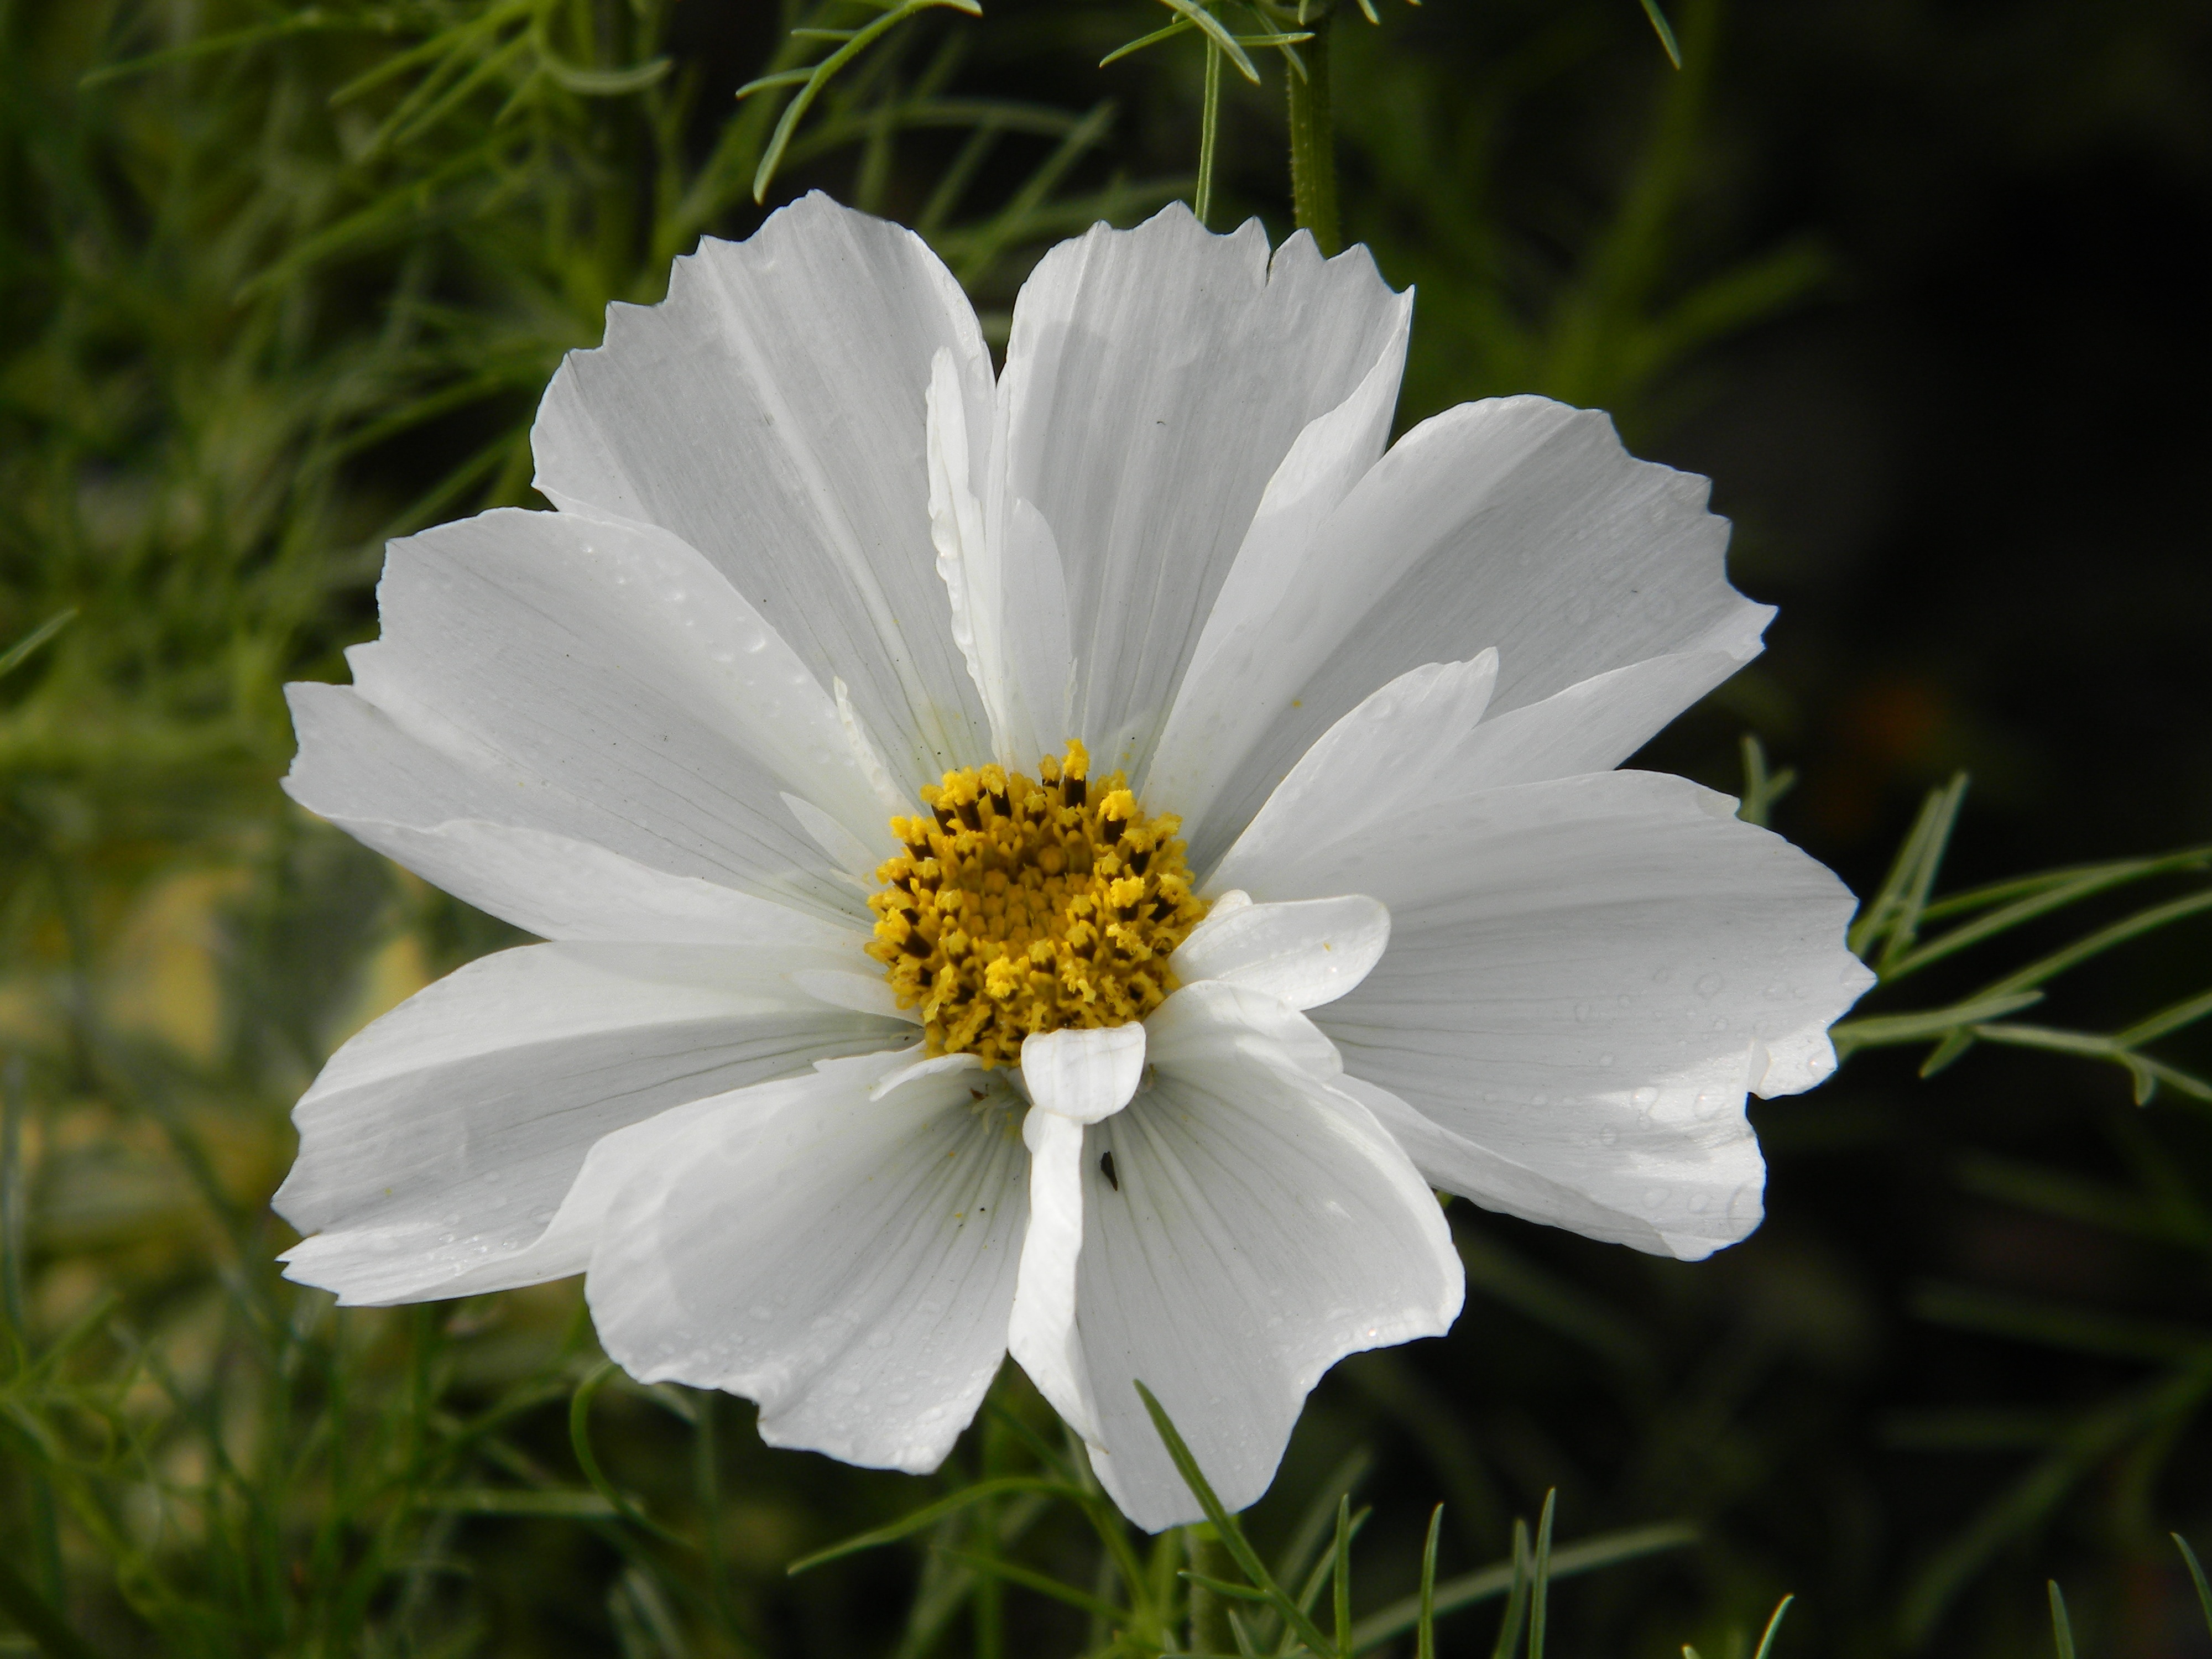
nature, blossom, plant, white, cosmos, flower, petal, daisy, autumn, botany, blooming, garden, flora, wildflower, macro photography, flowering plant, daisy family, oxeye daisy, land plant, marguerite daisy, garden cosmos